History of Austria

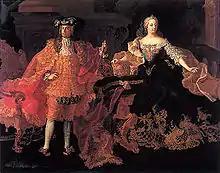
Francis I (1740–1765) with Maria Theresa (1740–1780).

For Charles now had succession problems of his own, having only two surviving daughters. His solution was to abolish sole male inheritance by means of the Pragmatic Sanction of 1713. In 1703 his father Leopold VI had made a pact with his sons that allowed for female inheritance but was vague on details, and left room for uncertainty. The Pragmatic Sanction strengthened this and in addition made provision for the inseparability of the Habsburg lands.